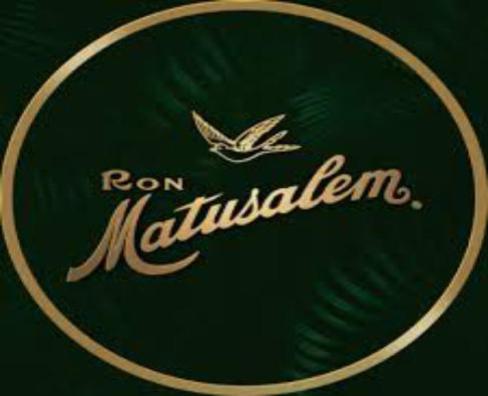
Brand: matusalem
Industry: Food